Nison-in

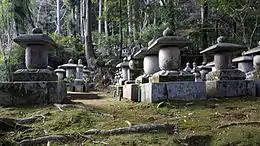
View of Nison-in's cemetery.

Nison-in is renowned for its ancient cemetery, which includes the graves of emperors and members of the aristocracy. The father of Sanjōnishi Sanetaka is buried in Nison-in cemetery